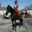
Label: horse